James Monroe

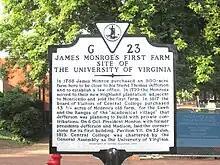
Monroe once owned a farm at the location of the University of Virginia in Charlottesville

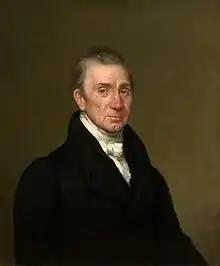
Monroe in an 1829 portrait by Chester Harding

When his presidency ended on March 4, 1825, James Monroe resided at Monroe Hill, what is now included in the grounds of the University of Virginia. Monroe spent the first five years of his retirement at his Oak Hill residence in Aldie, Virginia. In August 1825, the Monroes had received the Marquis de Lafayette and President John Quincy Adams as guests there. He devoted himself to reading, with his private library containing over 3,000 books, most of which he had acquired during his stays in Europe. Monroe began work on a book of political theory "The People the Sovereigns, Being a Comparison of the Government of the United States with those of the Republics Which Have Existed Before, with the Causes of their Decadence and Fall". The work was designed to highlight the difference between governments and people of the United States and other countries, ancient and modern, to show that certain issues that produced disastrous effects in them were not present in America. In 1829, Monroe abandoned work on "The People the Sovereigns" after hearing George Hay's unfavorable reaction to the manuscript. Hay suggested that Monroe write an autobiography, which would be more interesting and valuable to posterity. Monroe, delighted with the idea, began working on an autobiography, but died before it could be completed.